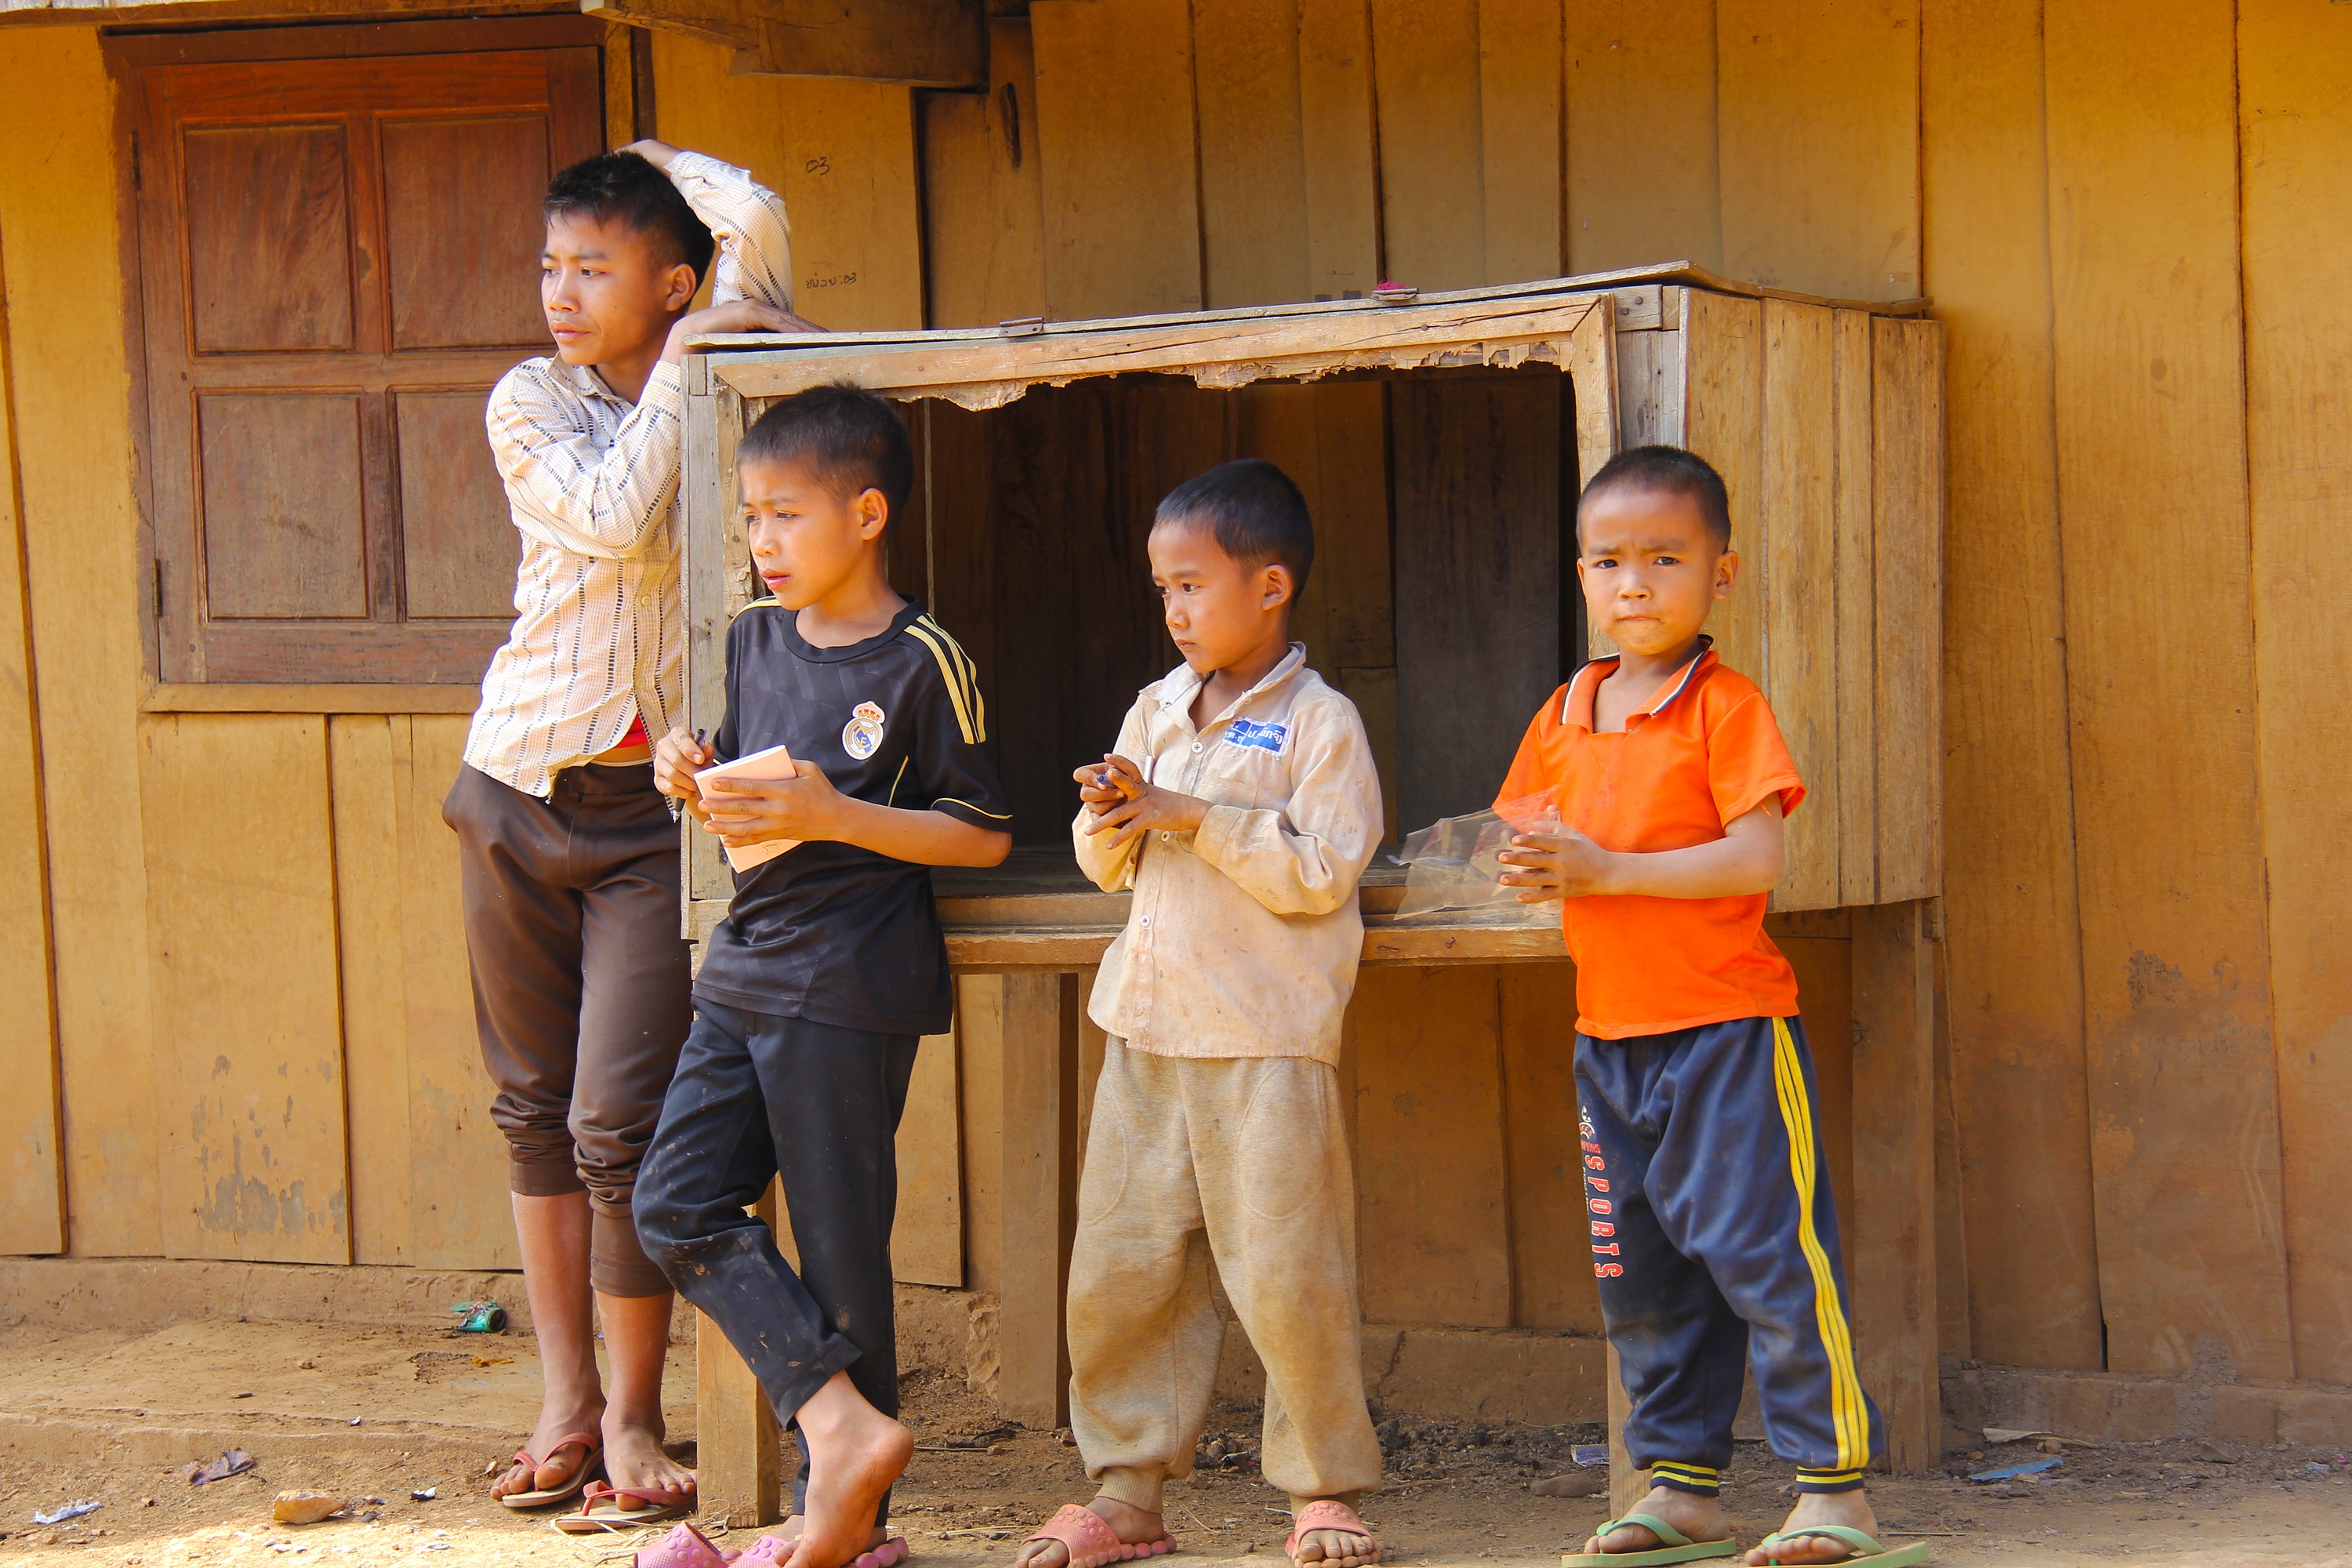
man, walking, person, people, play, boy, kid, vacation, tourist, travel, celebration, asian, orange, young, community, holiday, child, playing, colorful, tourism, smiling, senior citizen, cheerful, outdoors, family, festival, fun, happy, happiness, lovely, boys, little, culture, beautiful, local, tradition, laos, cultural, social group, family reunion